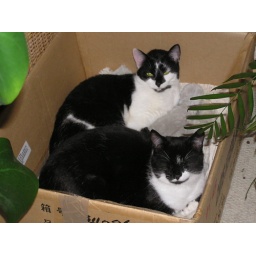
Dixie and Max in their classy cardboard box with their elephant (which gets heated up in the microwave!)